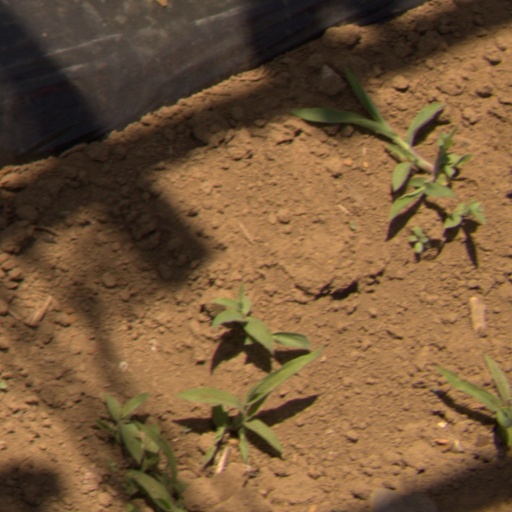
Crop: Jerusalem artichoke